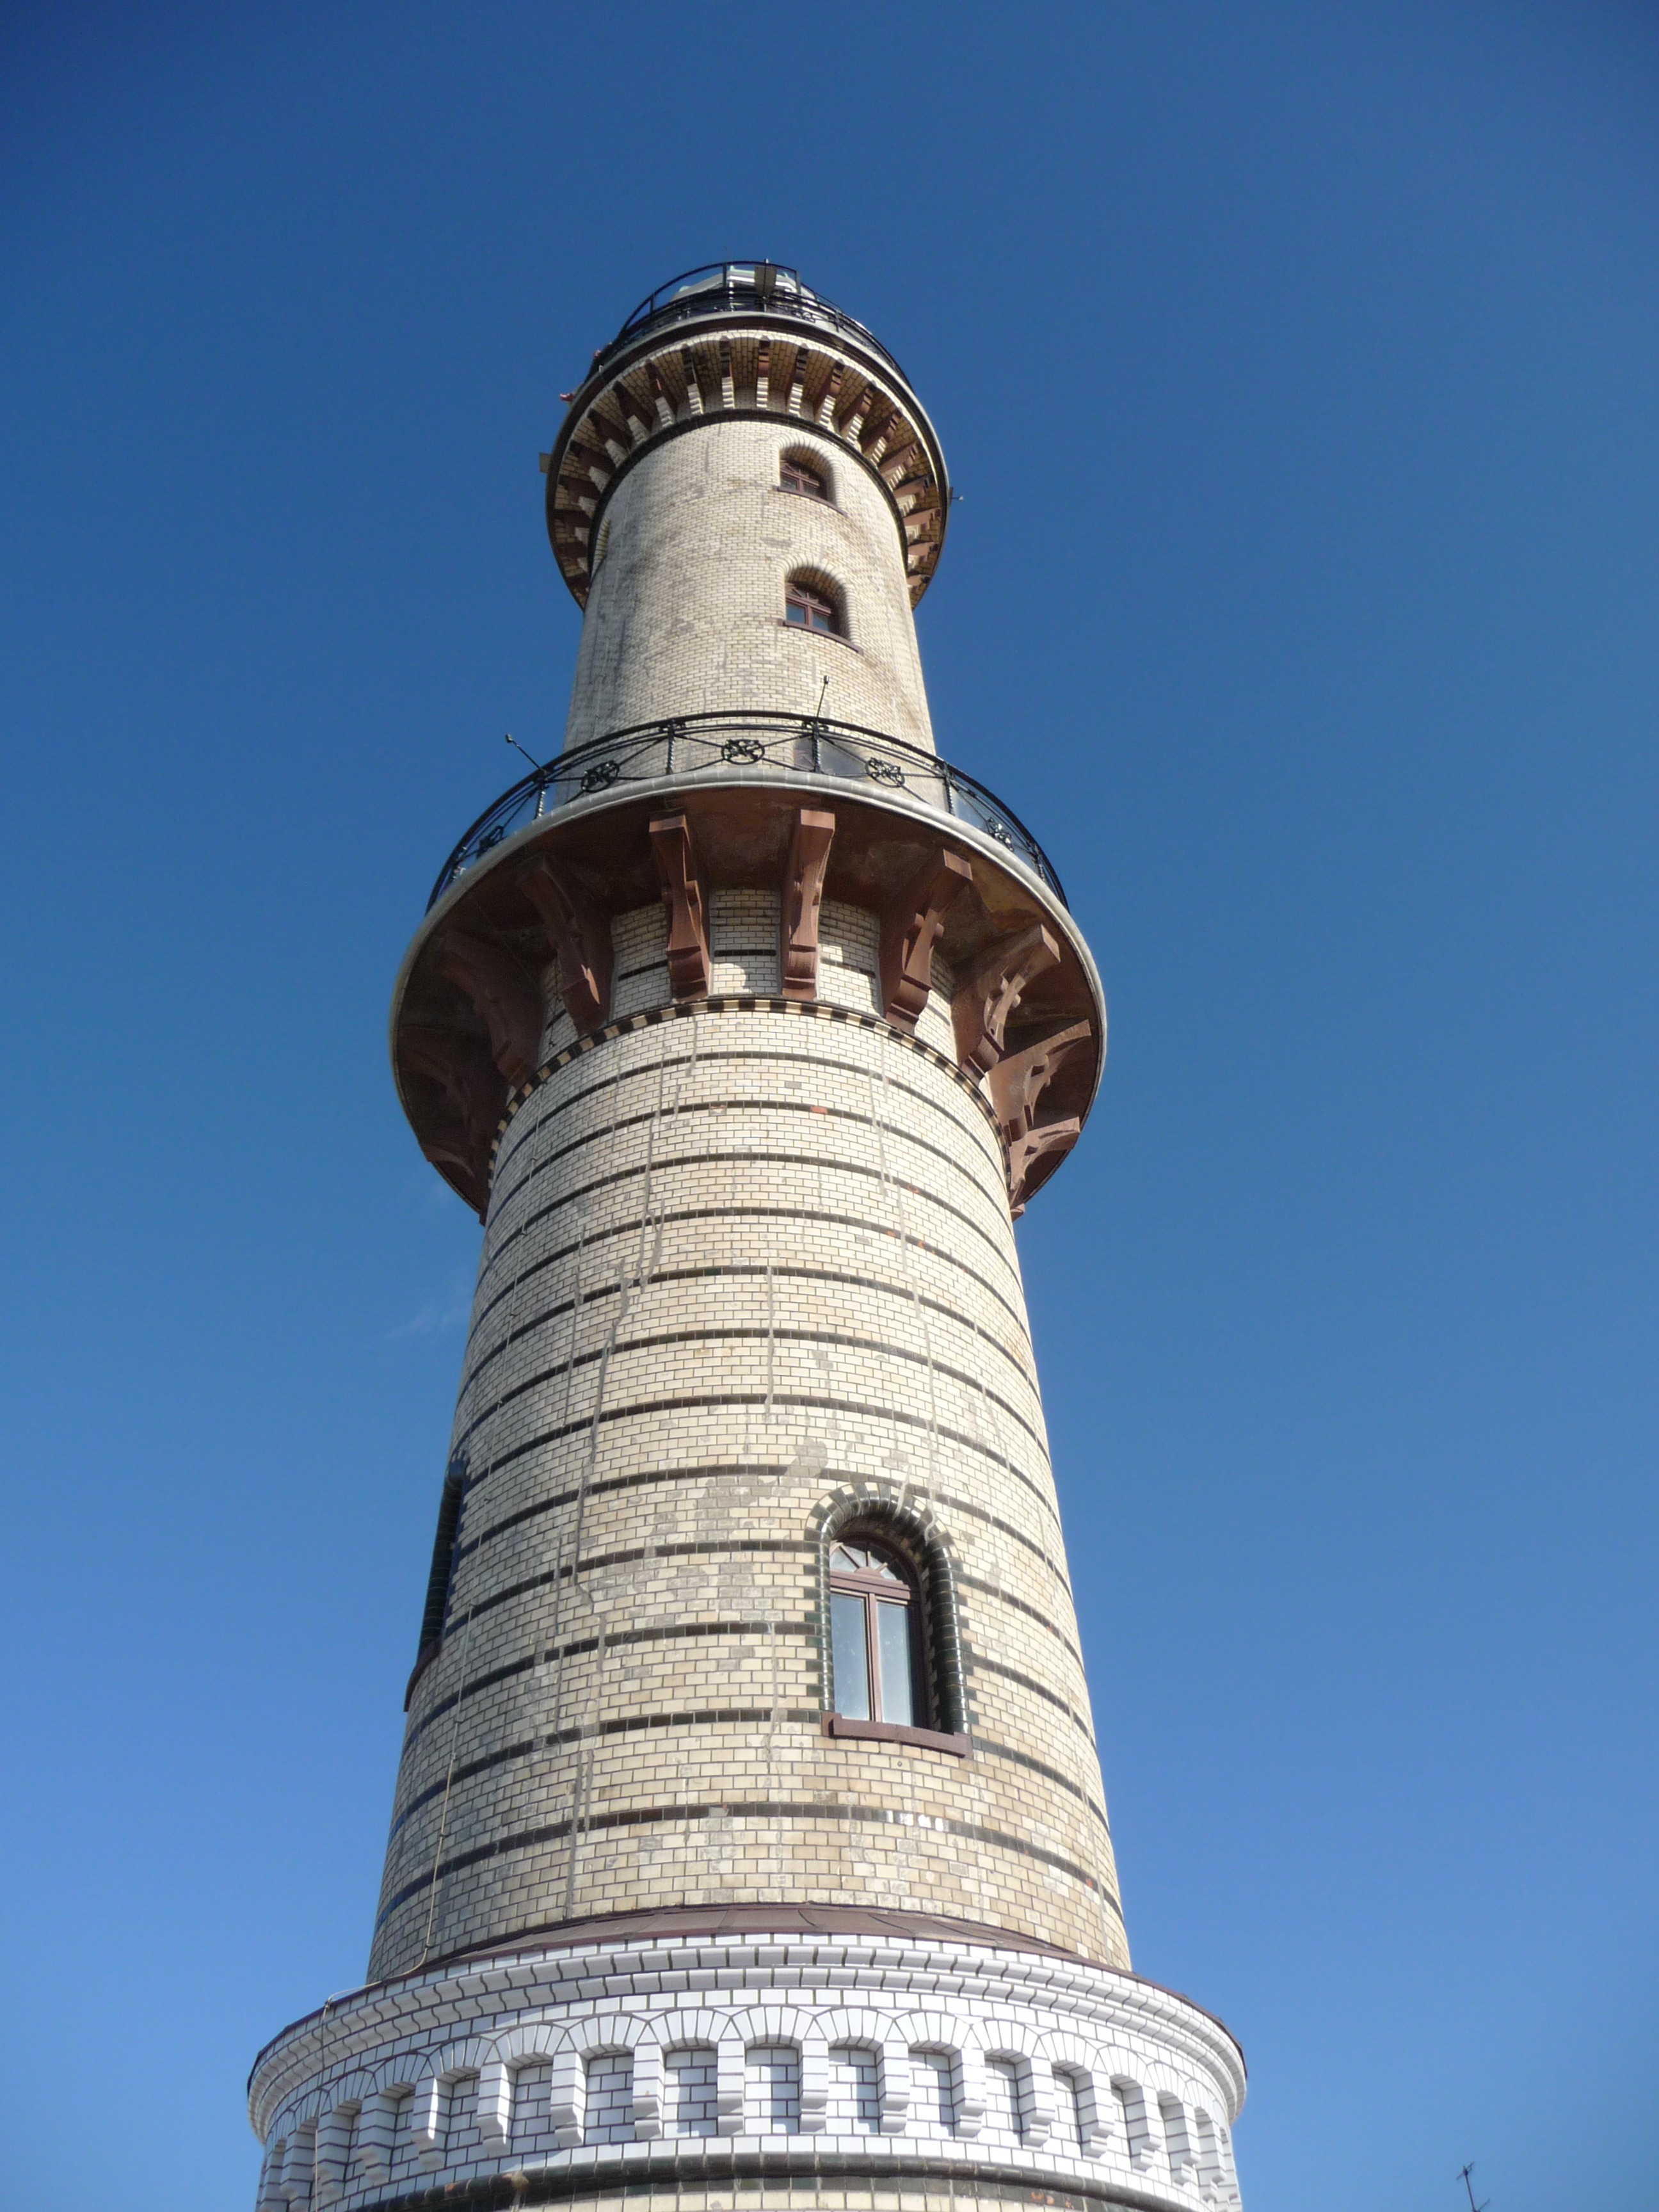
coast, lighthouse, building, tower, landmark, hanseatic city, northern germany, control tower